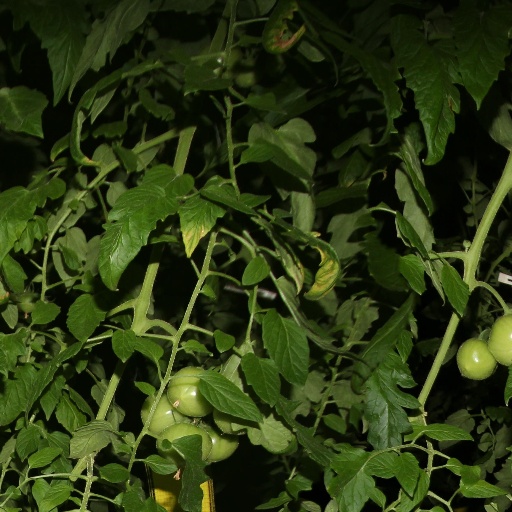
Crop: tomato